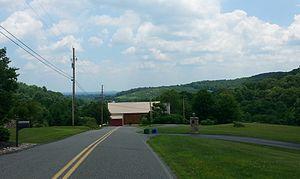
Earl Township est un township, situé dans le comté de Berks, en Pennsylvanie, aux États-Unis. En 2010, il comptait une population de 3 195 habitants.